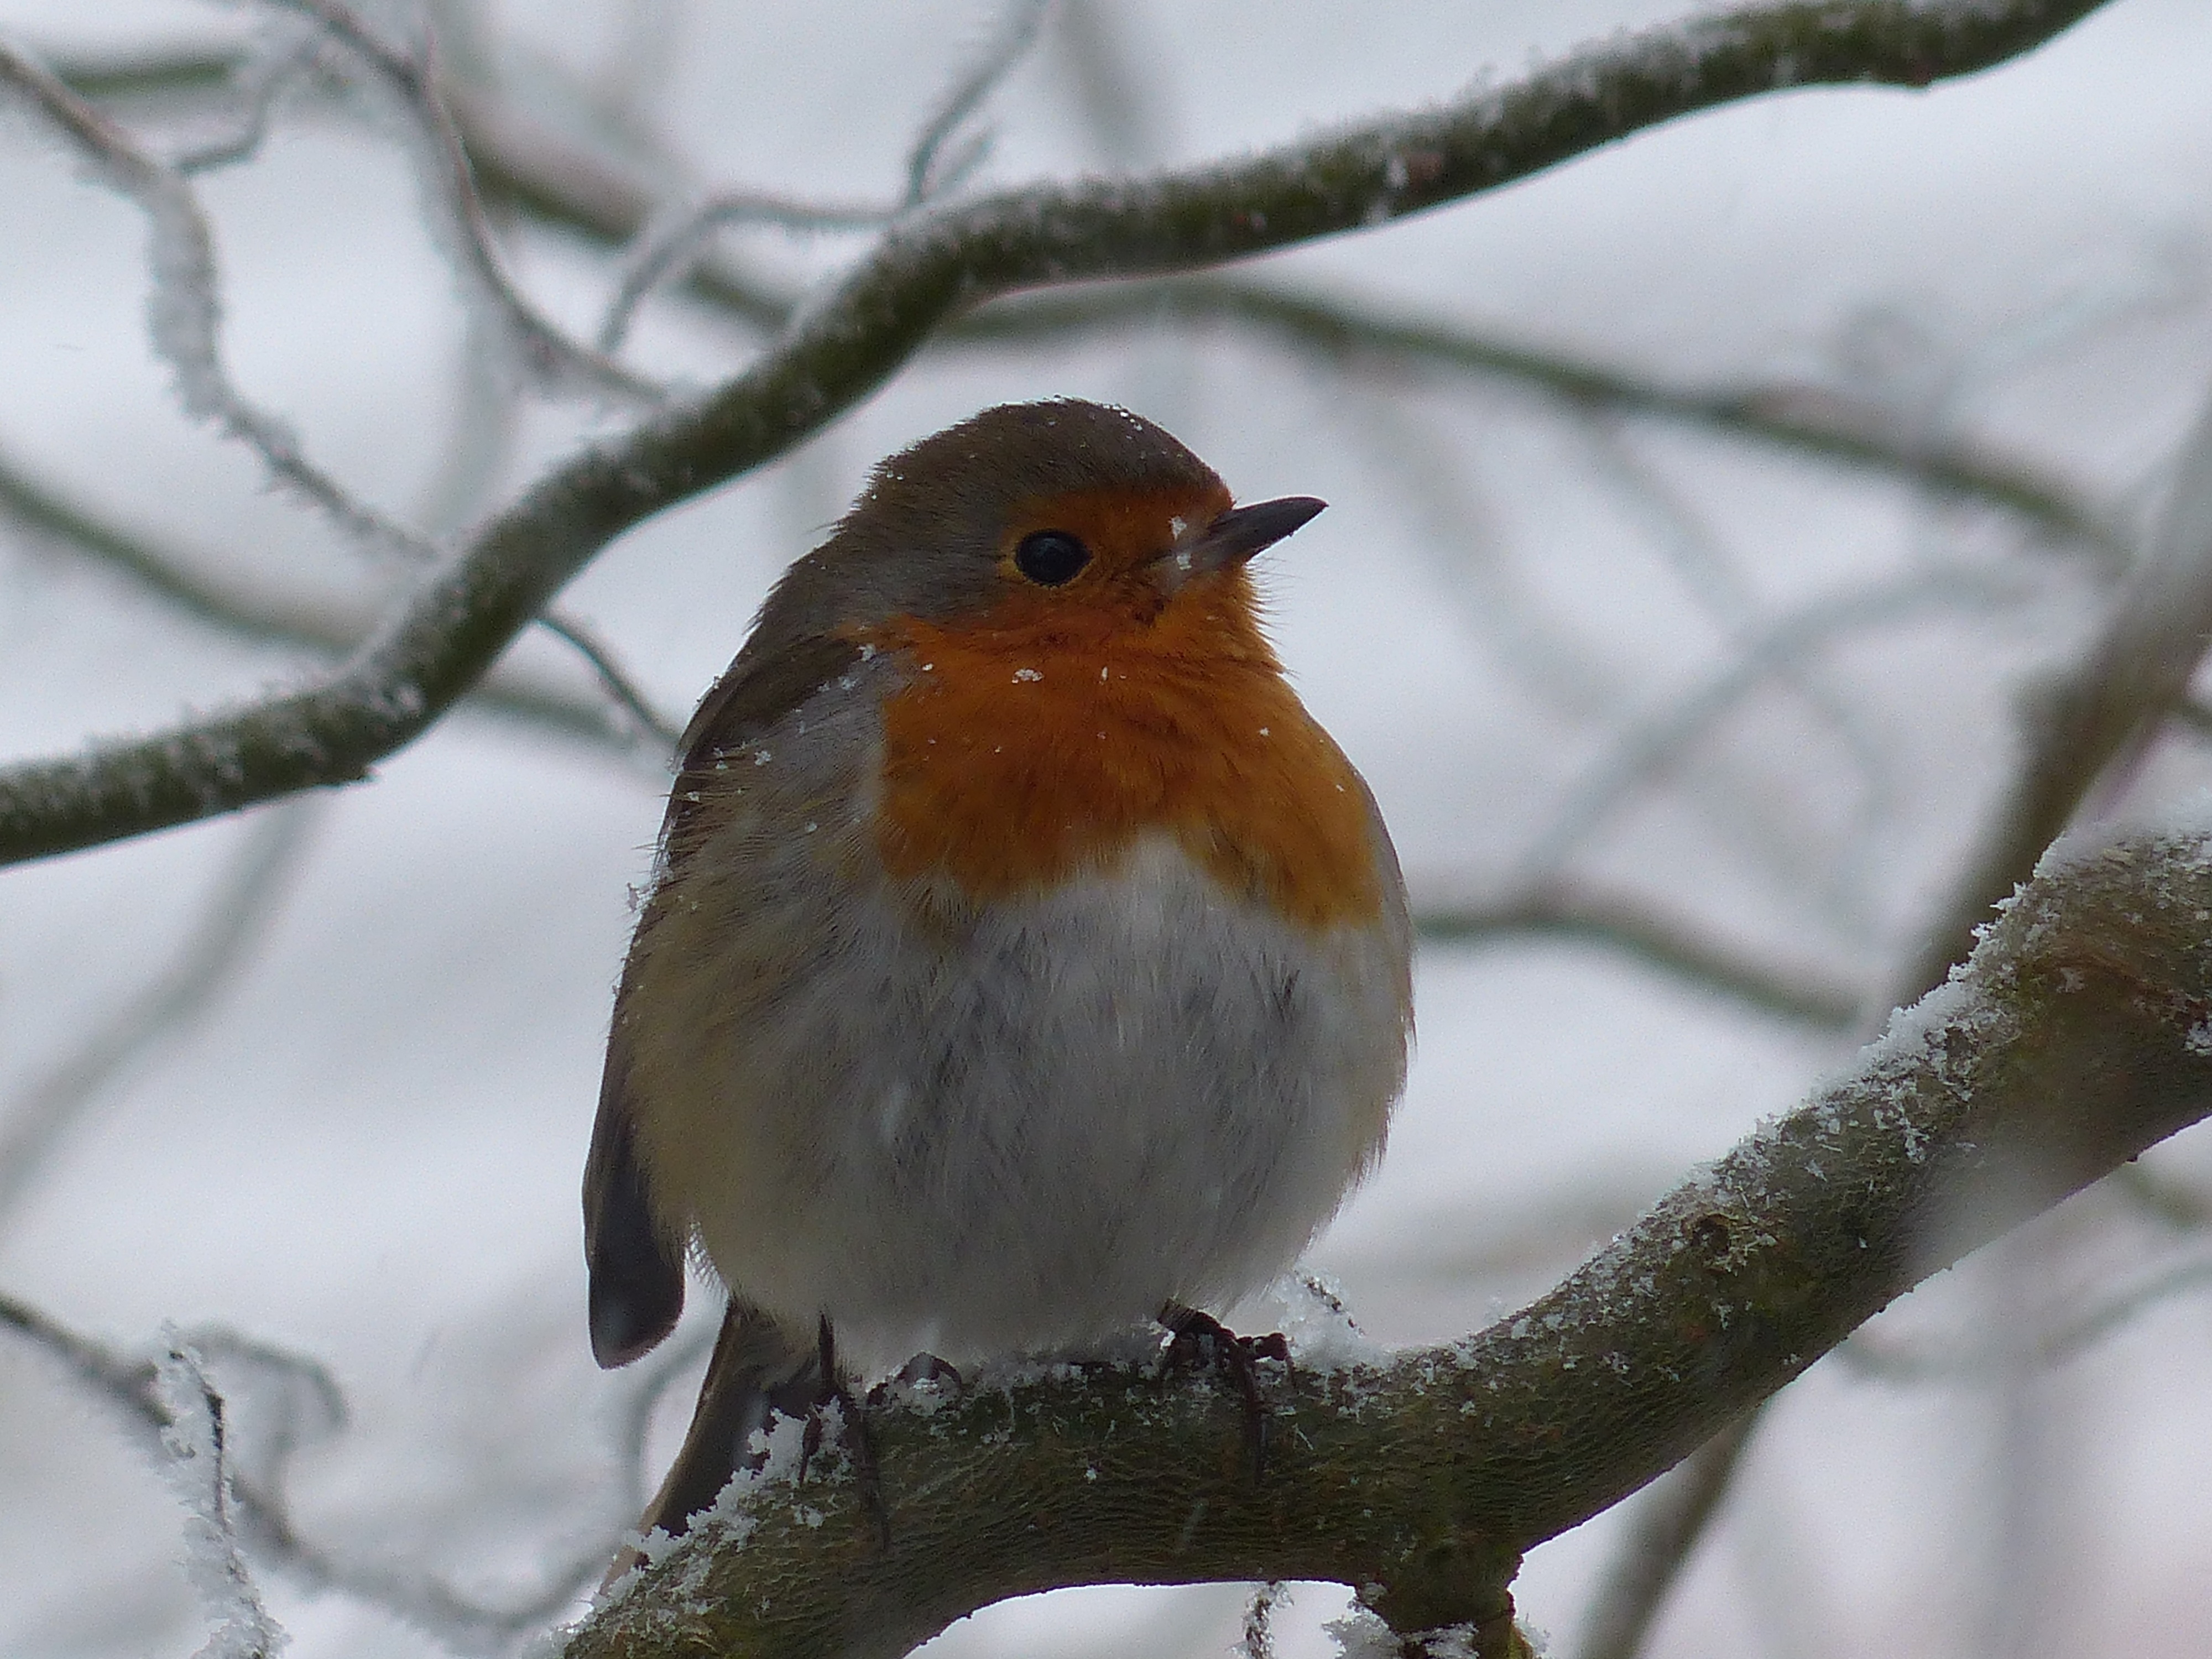
nature, branch, snow, cold, winter, bird, wildlife, beak, weather, robin, fauna, close up, vertebrate, finch, gel, brambling, old world flycatcher, perching bird, emberizidae, european robin